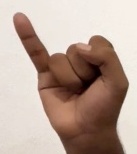
ASL sign: I